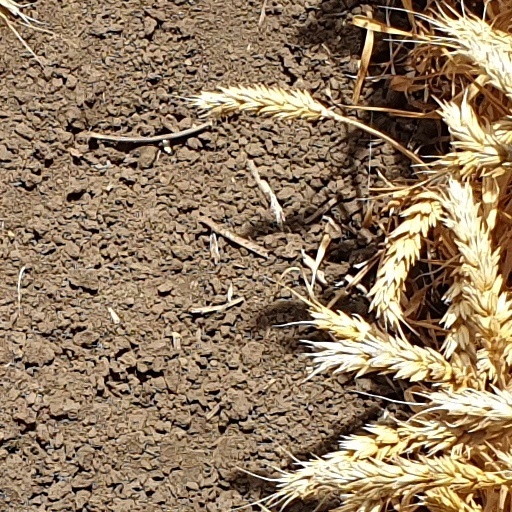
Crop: wheat